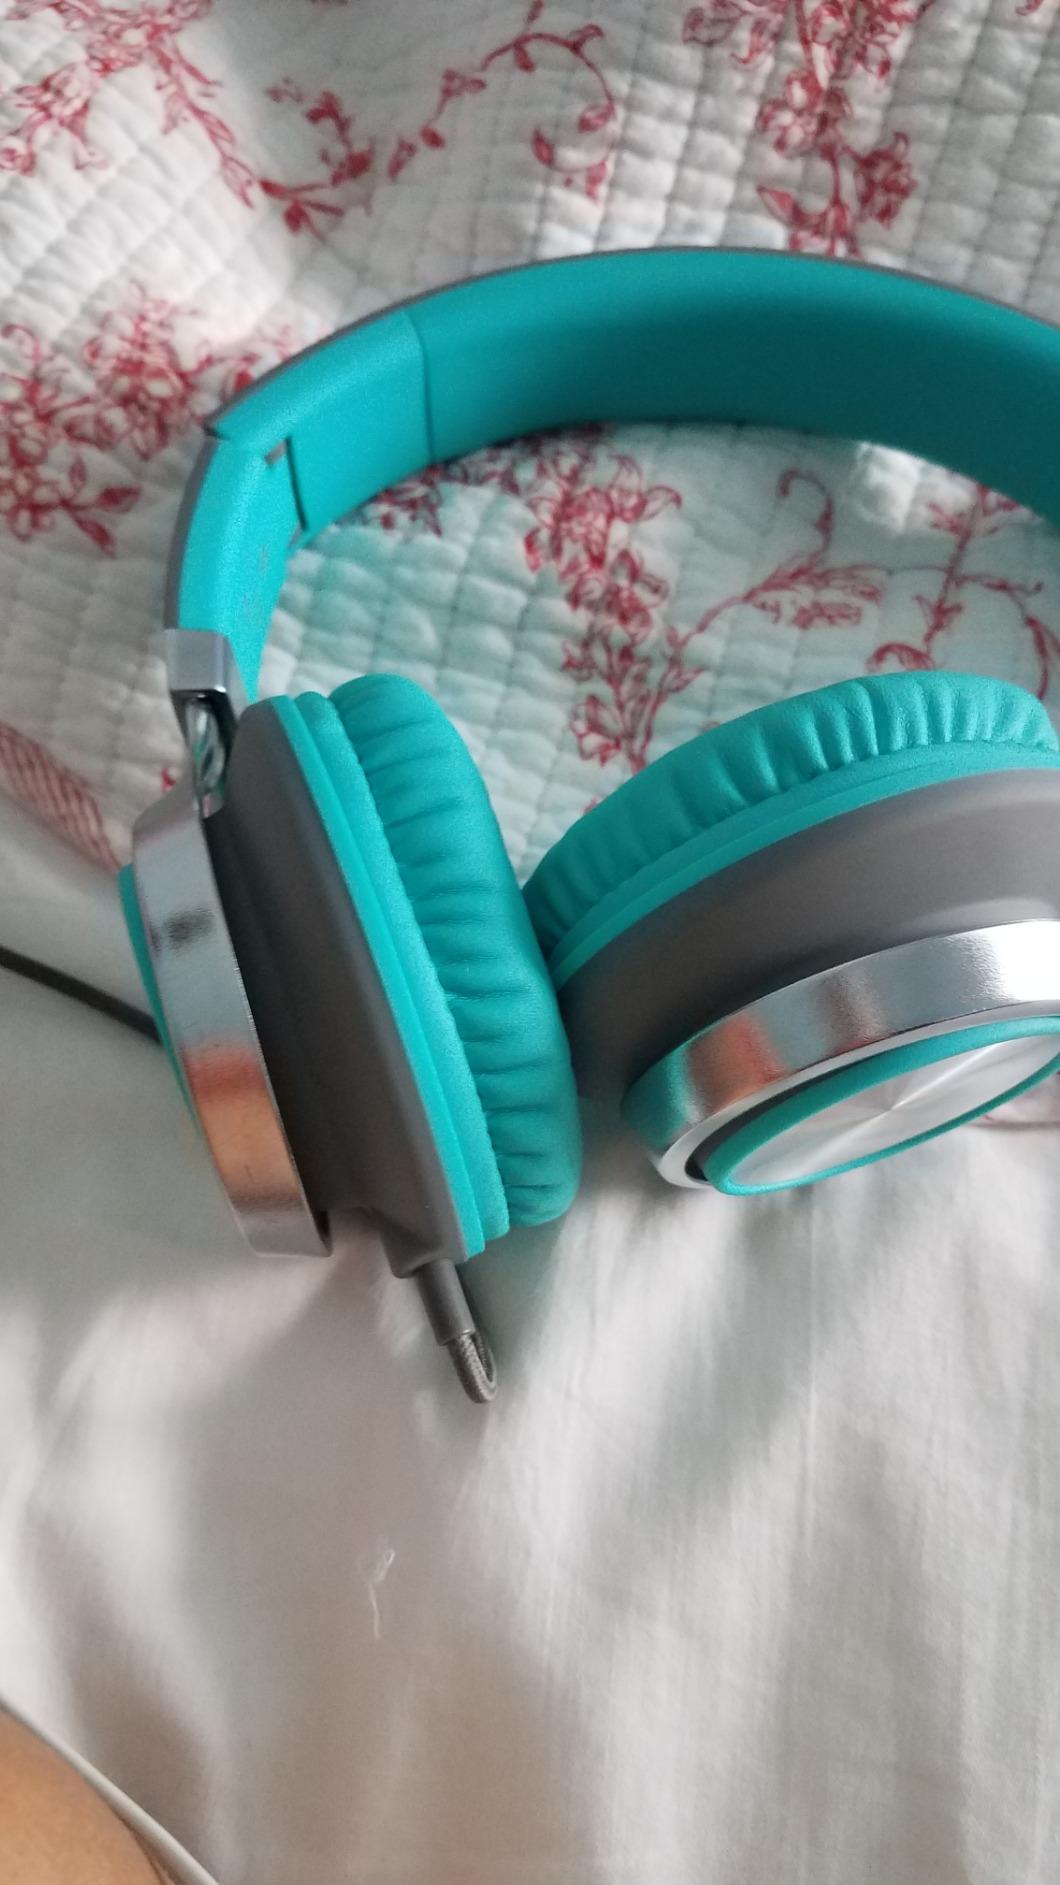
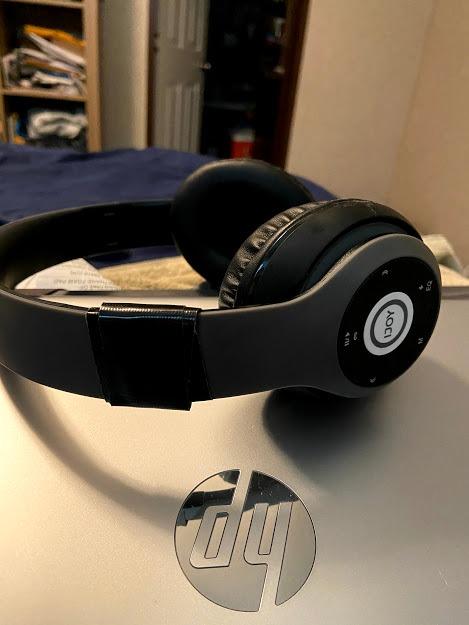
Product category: headphones
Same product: no